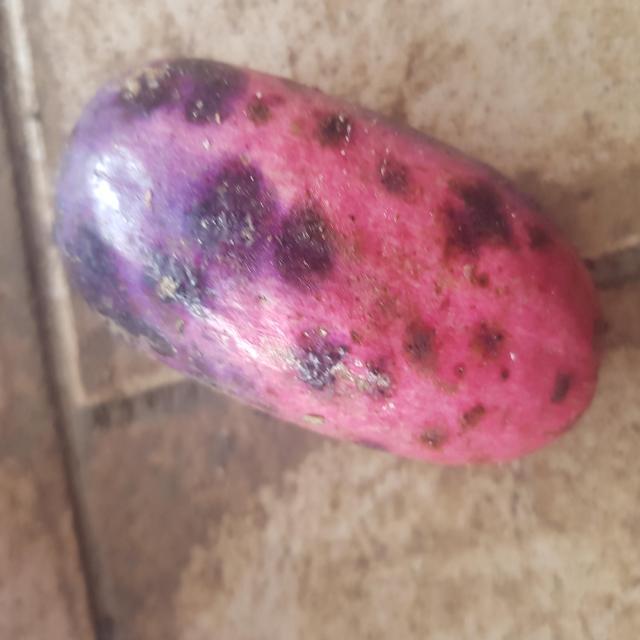
Plum grade: unripe